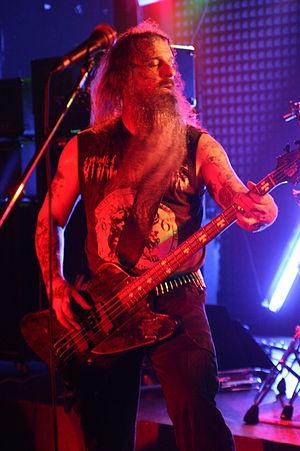
Master est un groupe de death et thrash metal américain, originaire de Chicago, dans l'Illinois.